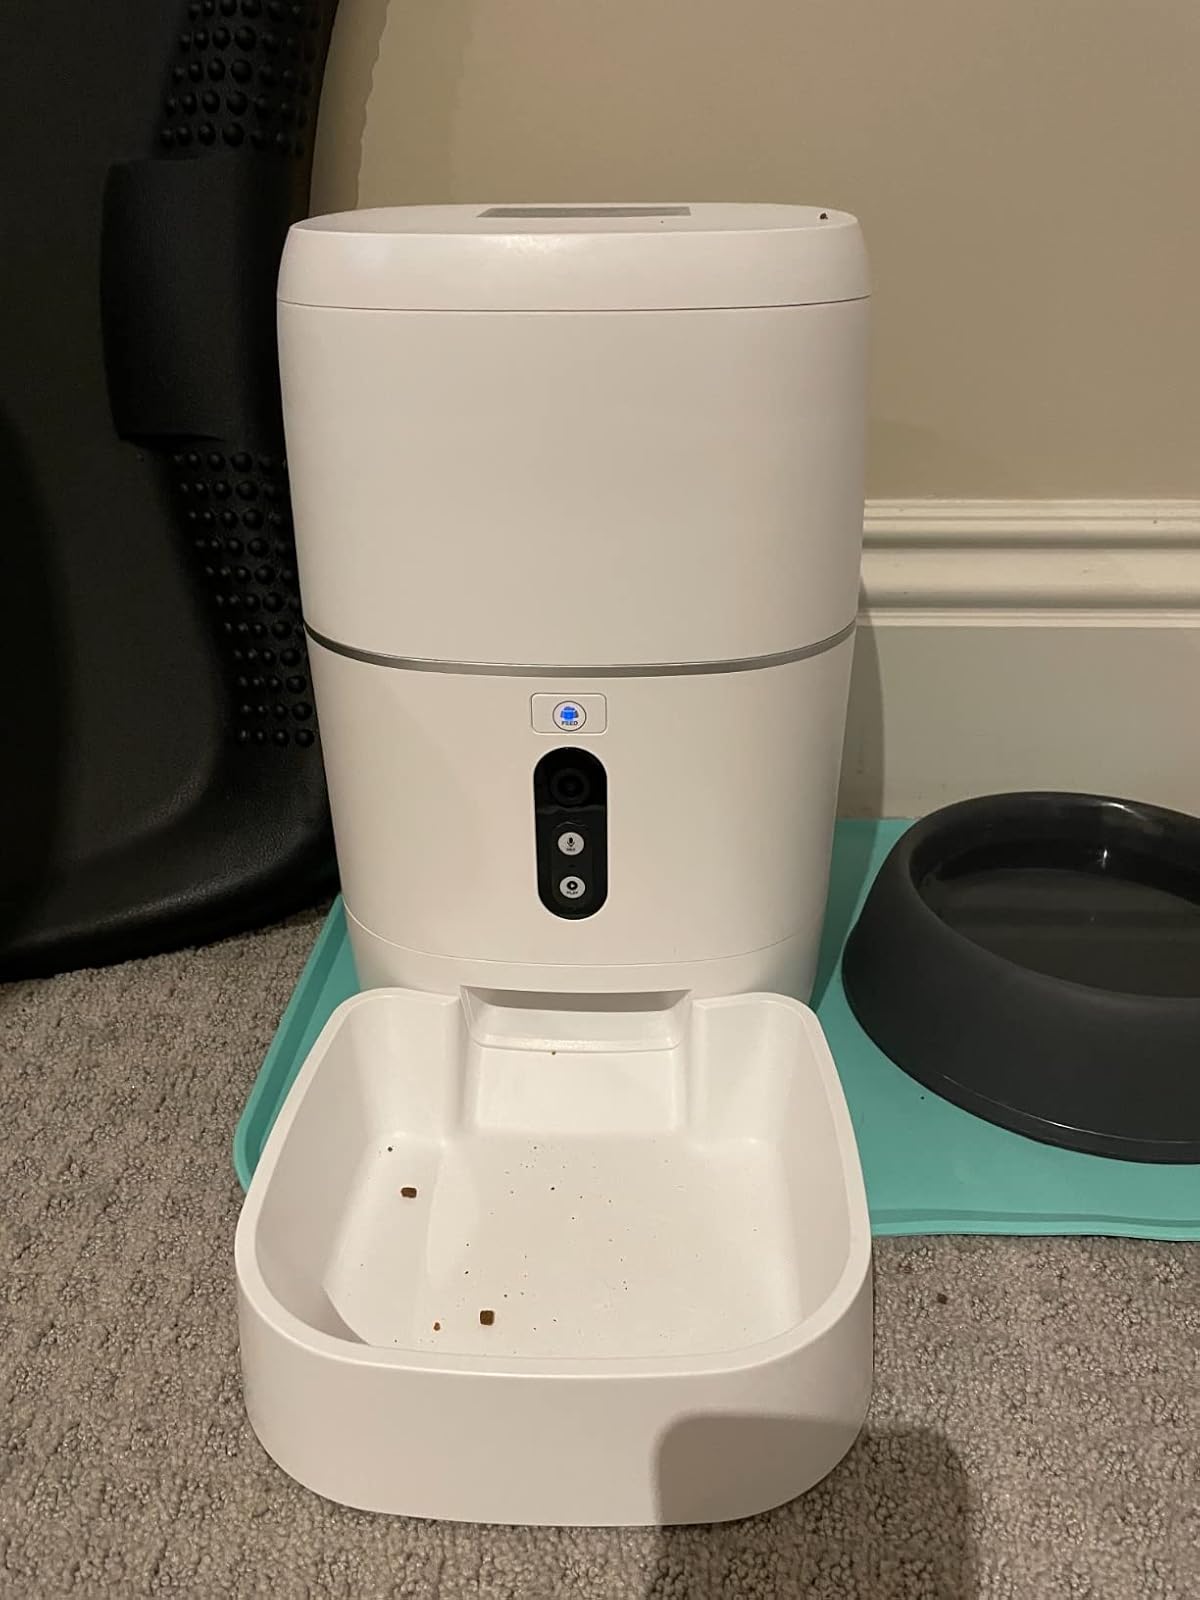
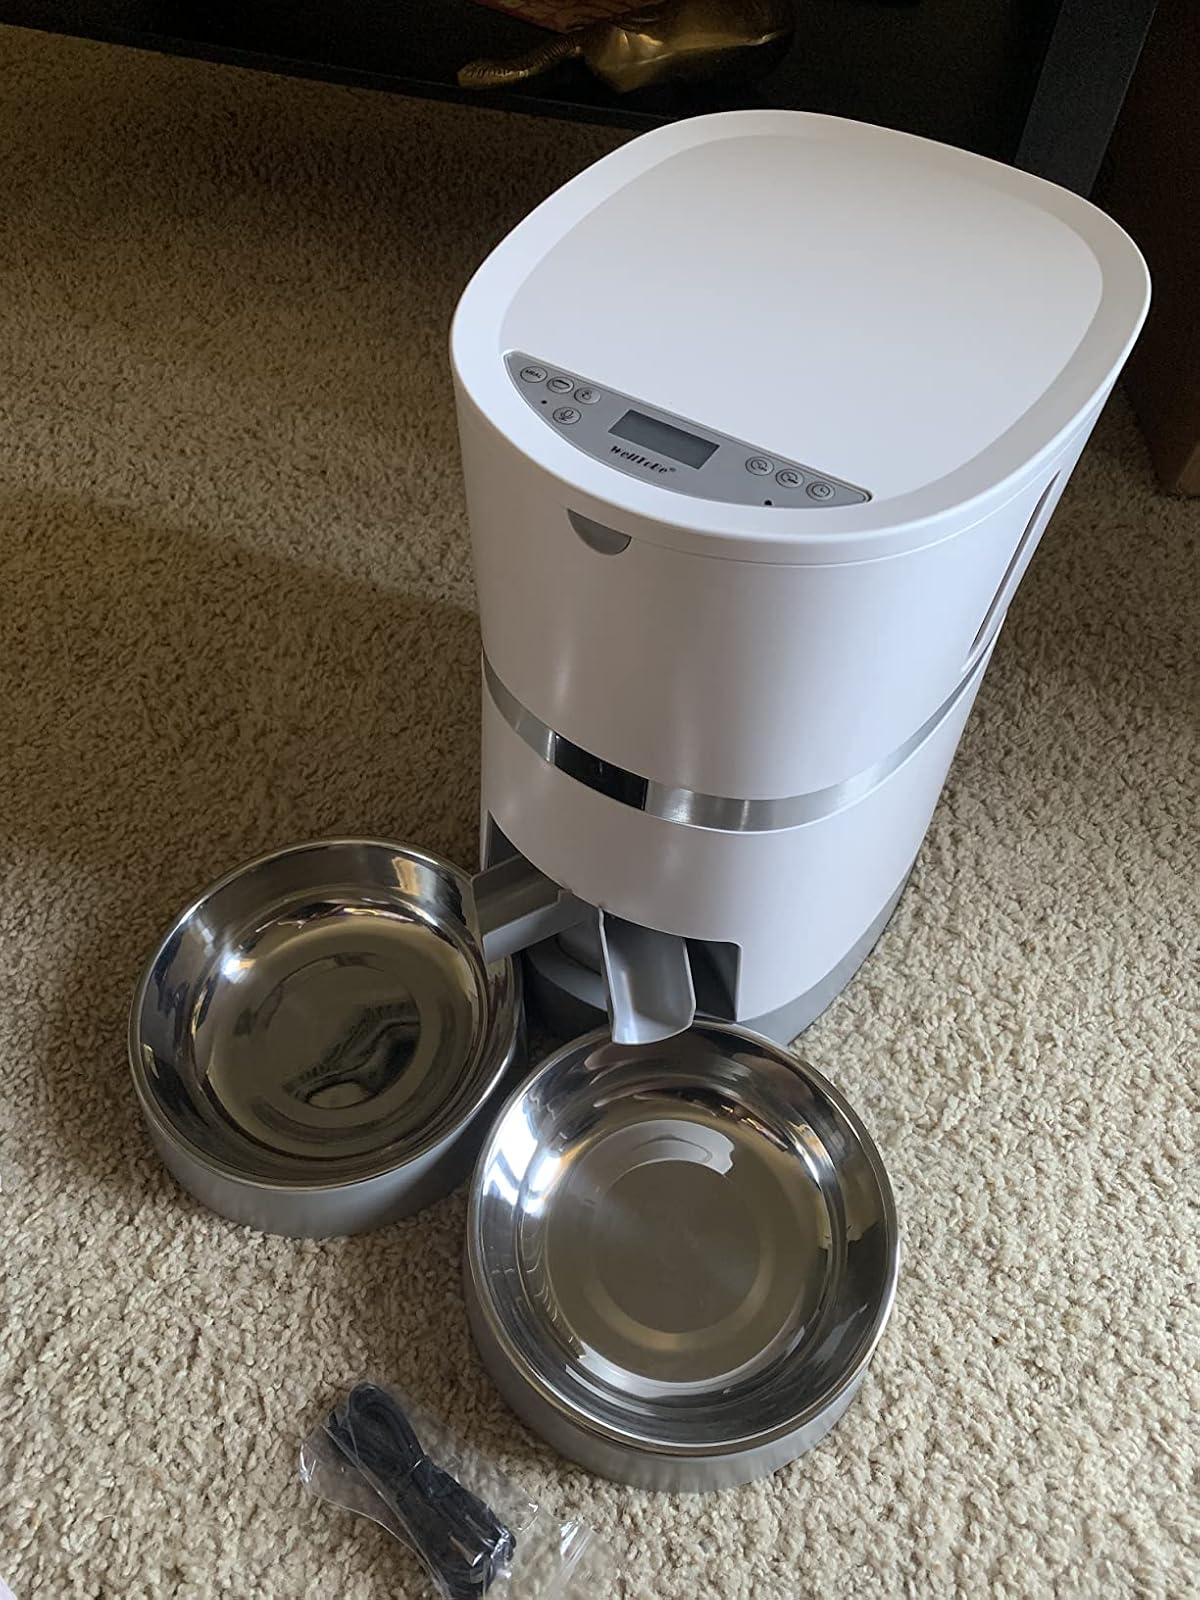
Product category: items_feeder
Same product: no